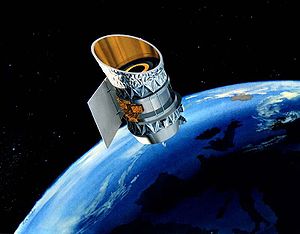
IRAS
Tegning af IRAS
The Infrared Astronomical Satellite var det første rumteleskop, der fuldførte en fuldstændig kortlægning af himmelrummet i infrarødt lys. IRAS blev opsendt d. 25. januar 1983, på en mission der varede ti måneder. Teleskopet var finansieret af USA, Holland og Storbritannien. IRAS nåede at observere over 250.000 infrarøde kilder ved bølgelængderne 12-, 25-, 60- og 100 mikrometer. IRAS observation af 96% af himmelhvælvet, i fire forskellige bølgelængder, førte til oprettelsen af kataloget IRAS Catalog of Point Sources, Version 2.0.